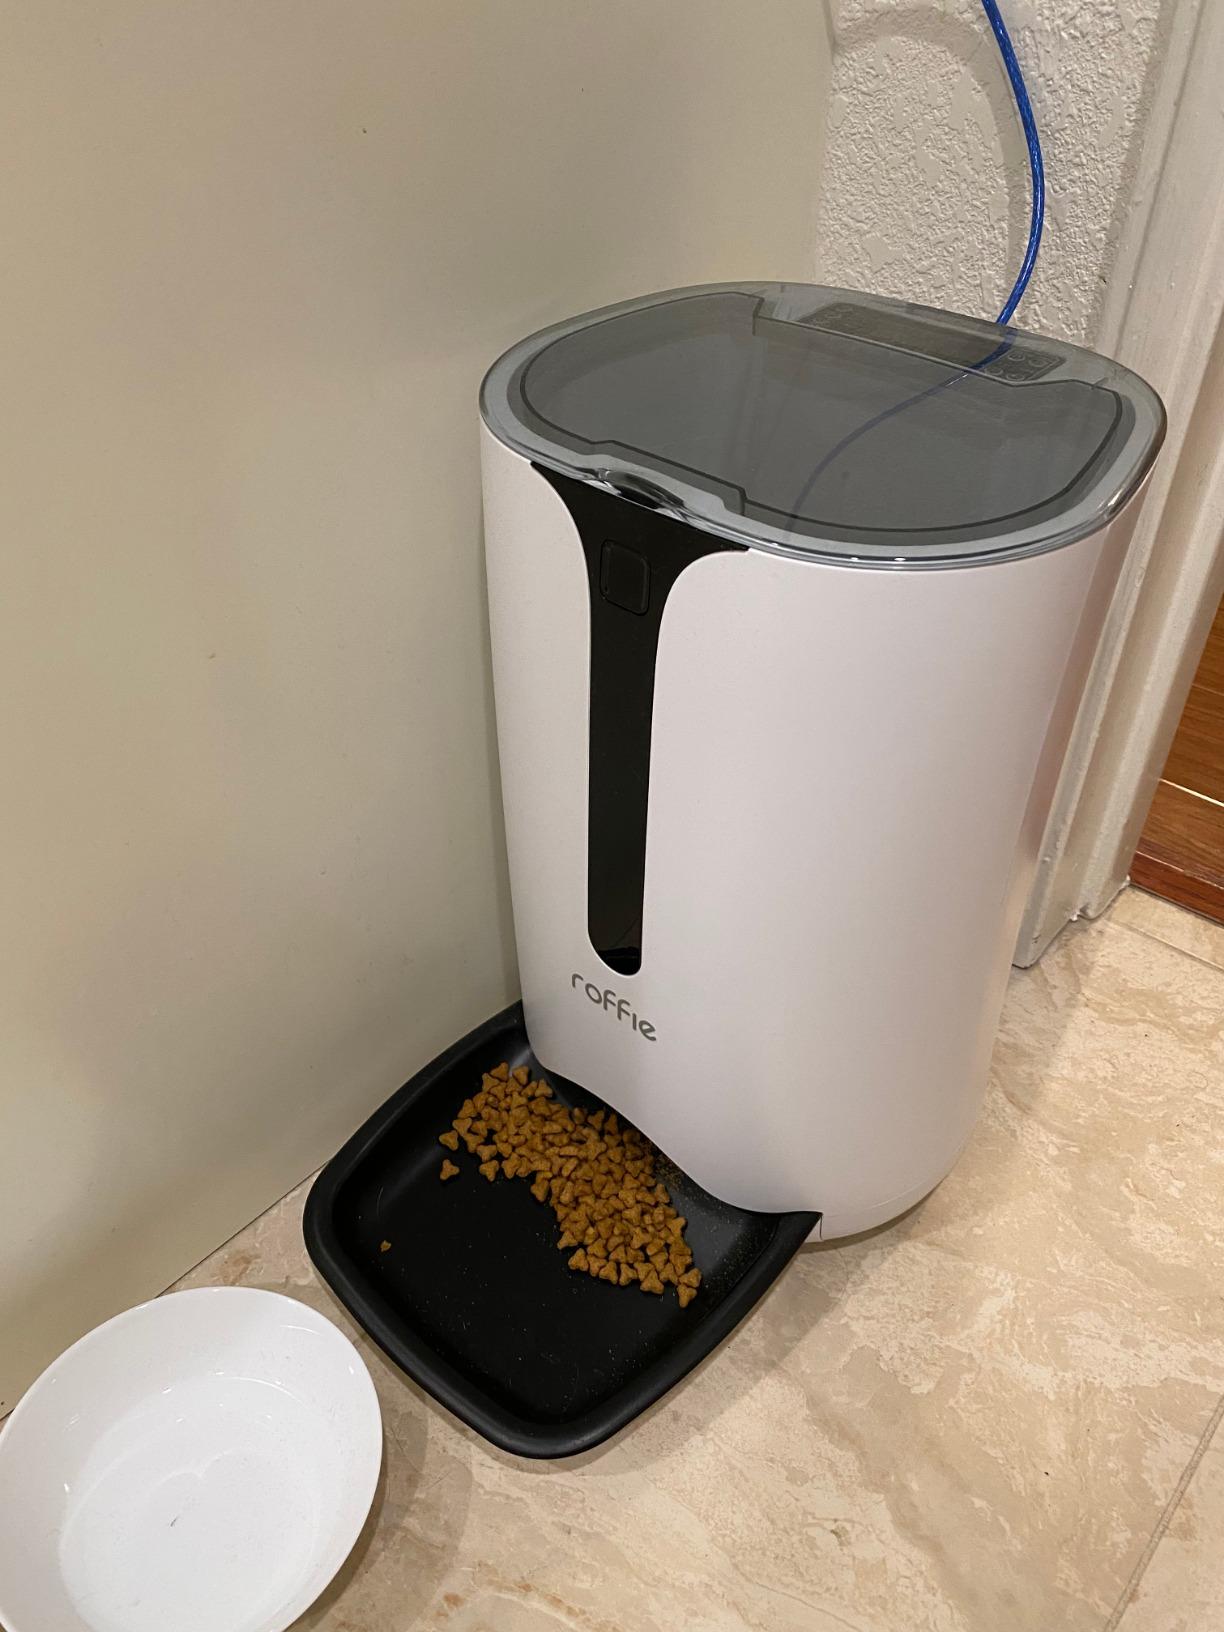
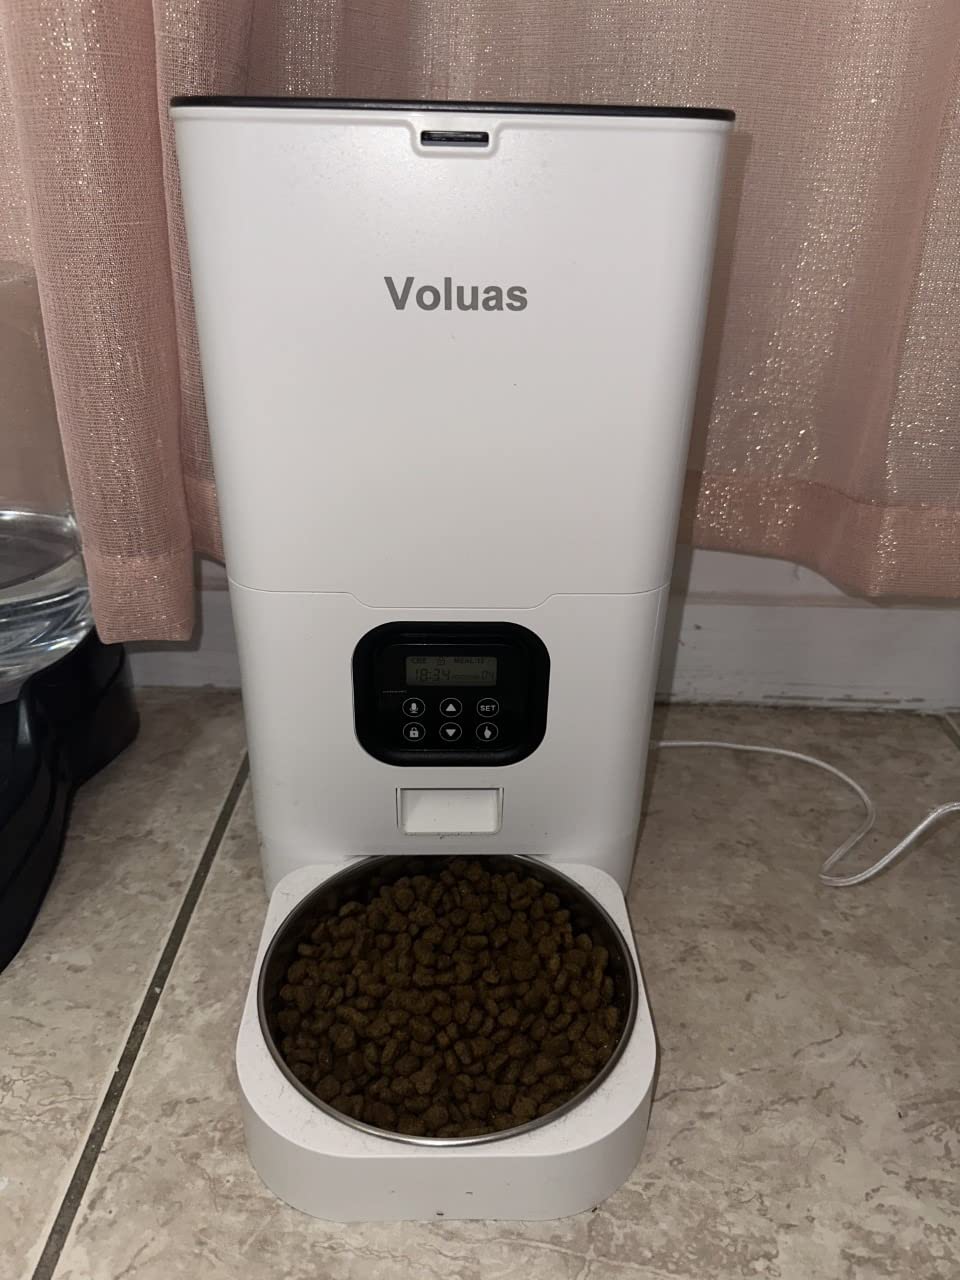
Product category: items_feeder
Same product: no